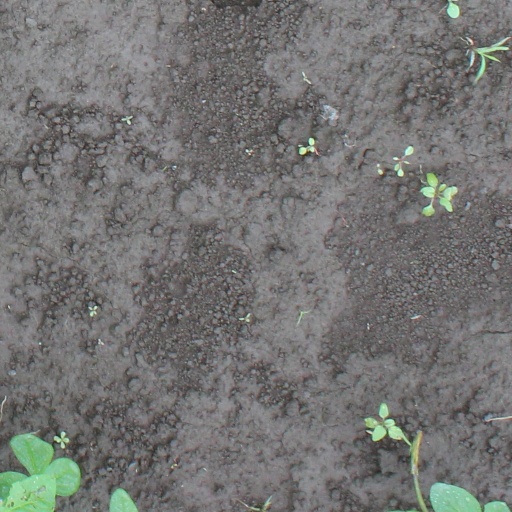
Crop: soybean